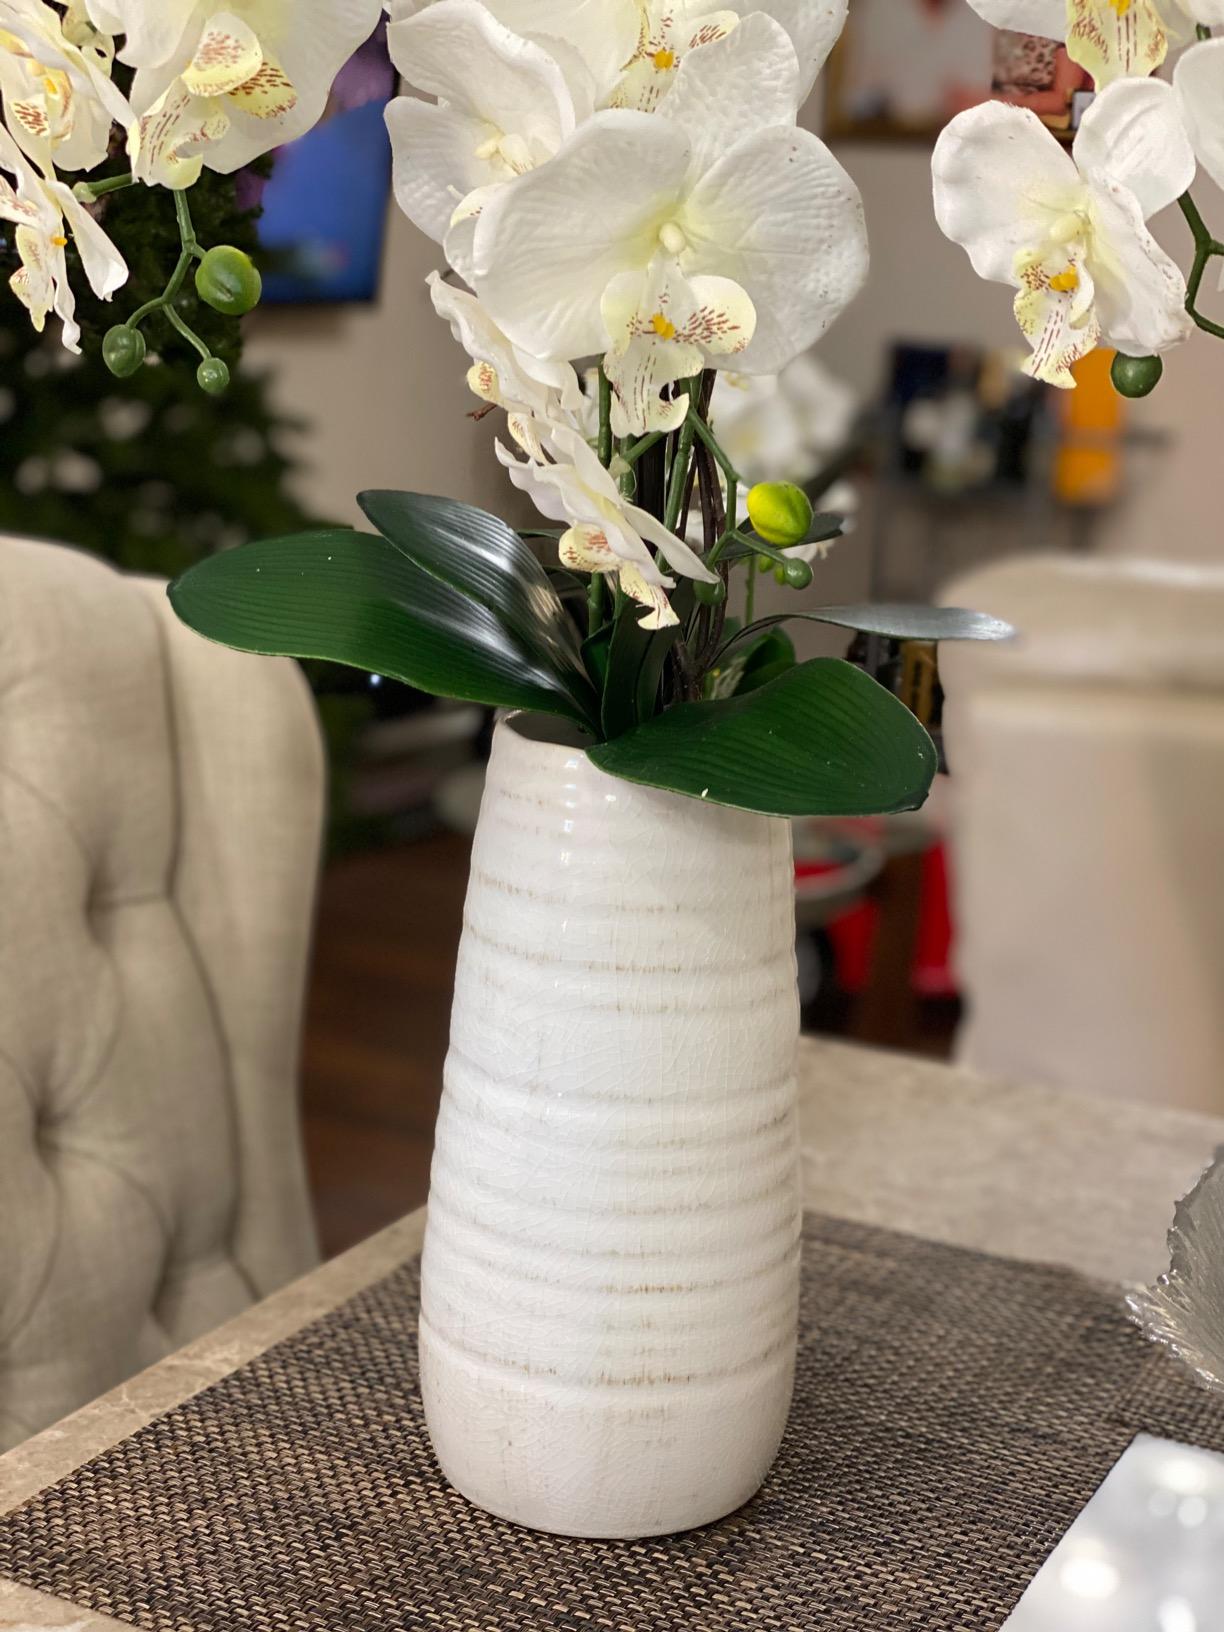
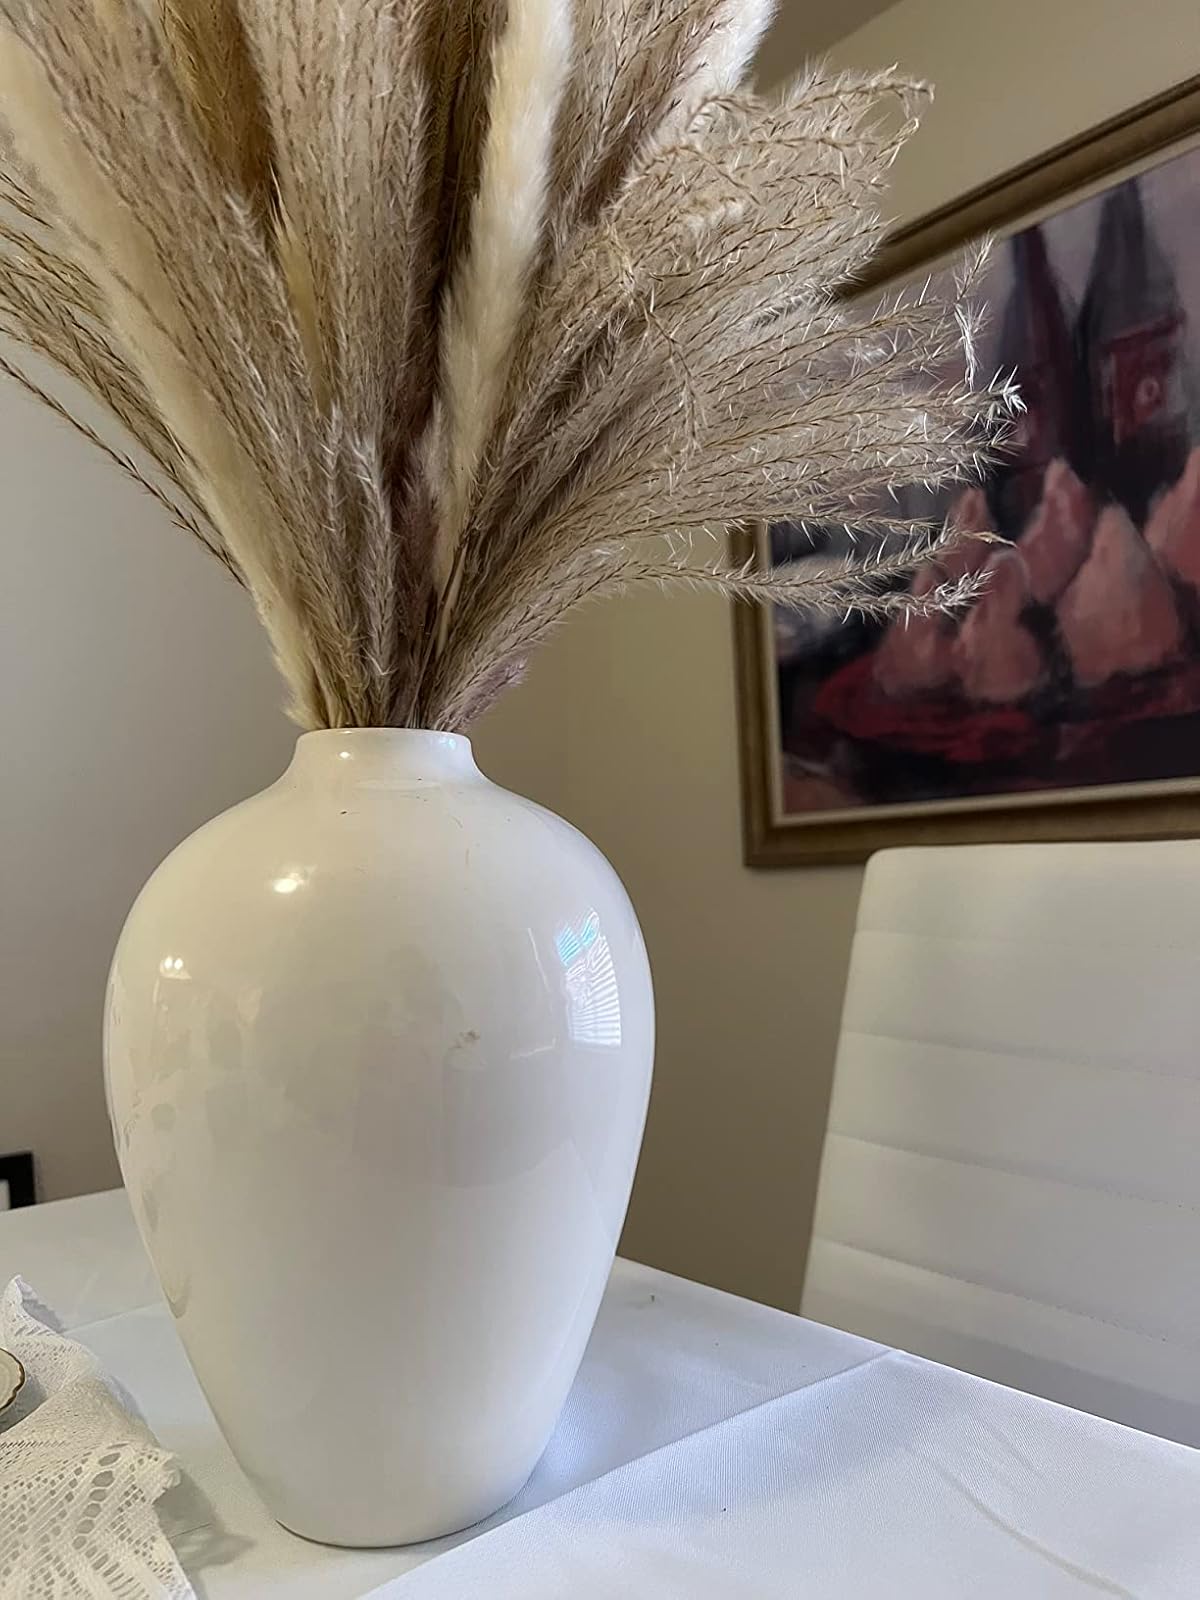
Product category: vase
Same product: no